Group 7 element

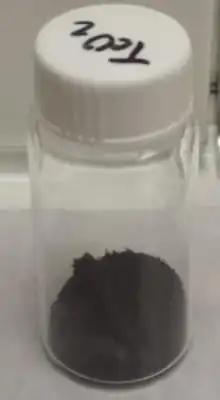
Technetium(IV) oxide

Technetium's main oxides are technetium(IV) oxide and technetium(VII) oxide. Technetium(IV) oxide was first produced in 1949 by electrolyzing a solution of ammonium pertechnetate under ammonium hydroxide. It has often been used to separate technetium from molybdenum and rhenium. More efficient ways are the reduction of ammonium pertechnetate by zinc metal and hydrochloric acid, stannous chloride, hydrazine, hydroxylamine, ascorbic acid, by the hydrolysis of potassium hexachlorotechnetate or by the decomposition of ammonium pertechnetate at 700 °C under an inert atmosphere. It reacts with oxygen to produce technetium(VII) oxide at 450 °C.